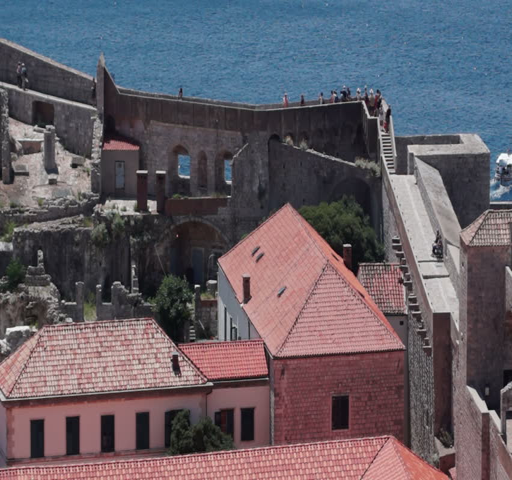
tourists exploring the city walls around the historic city behind